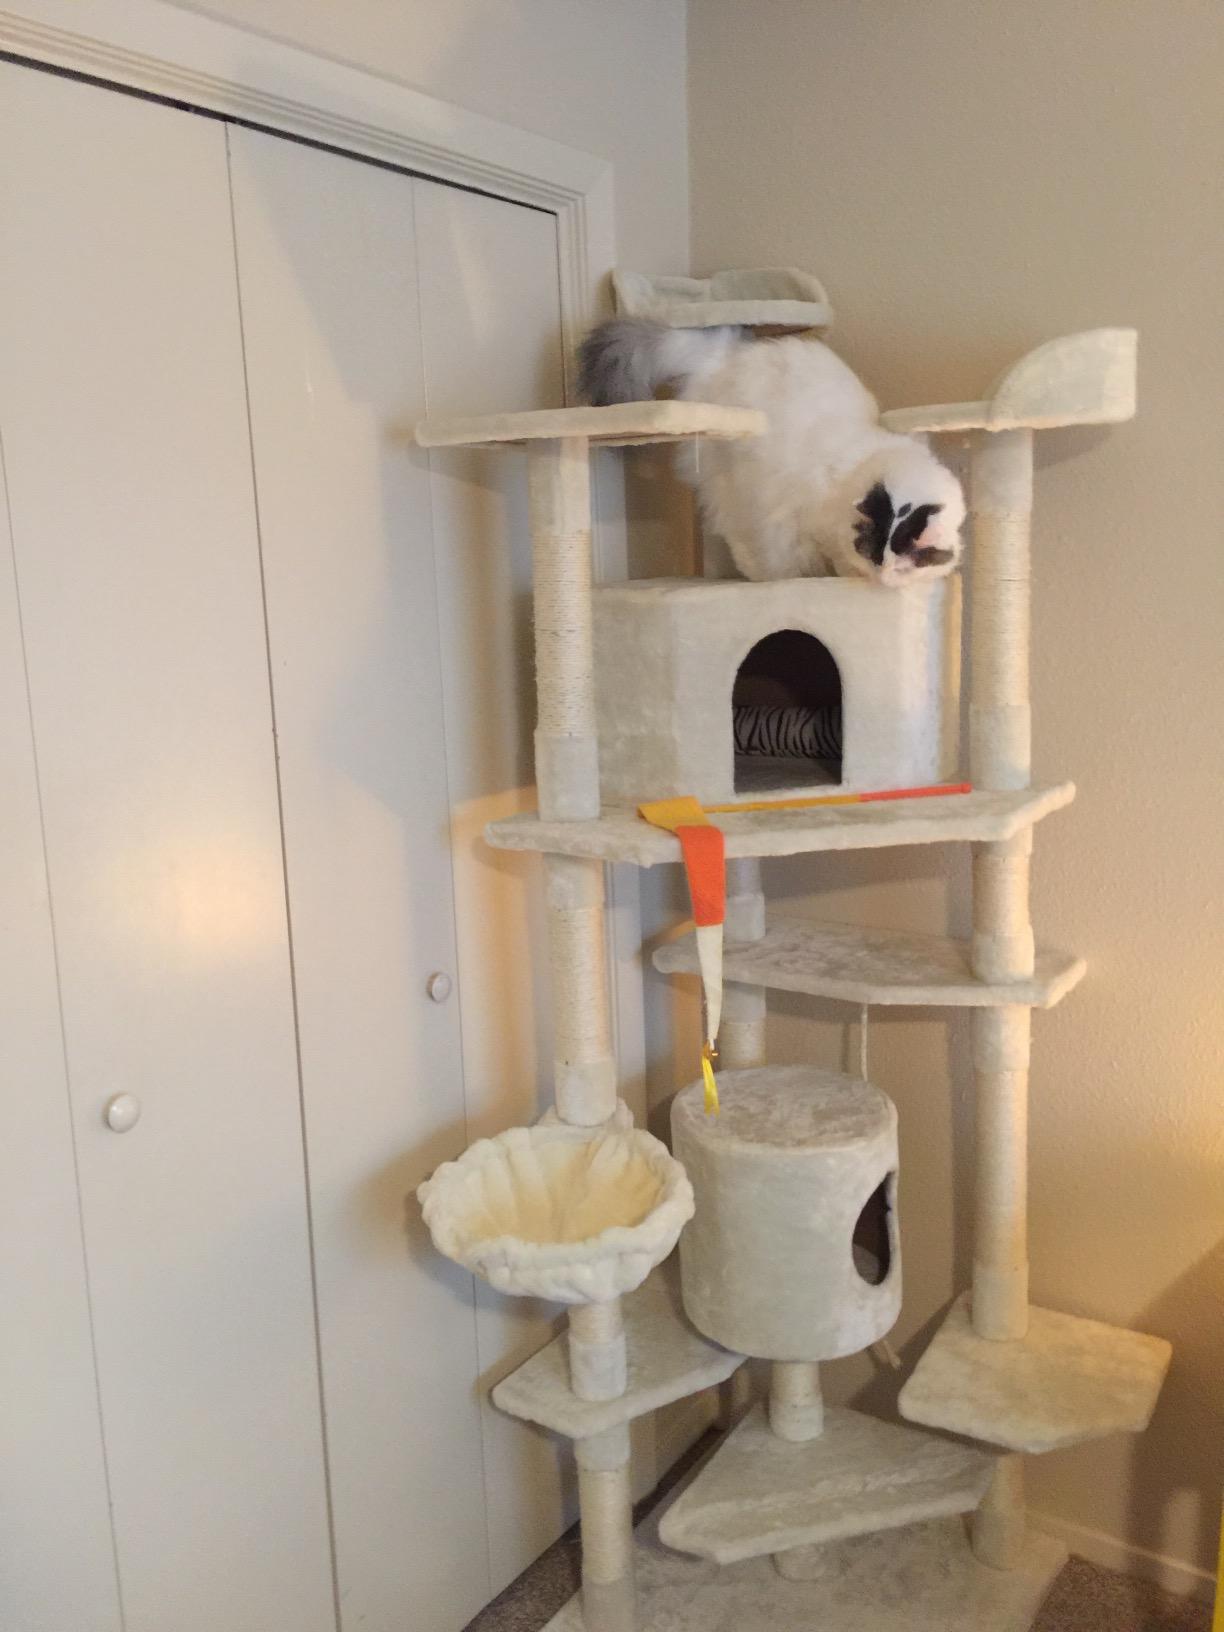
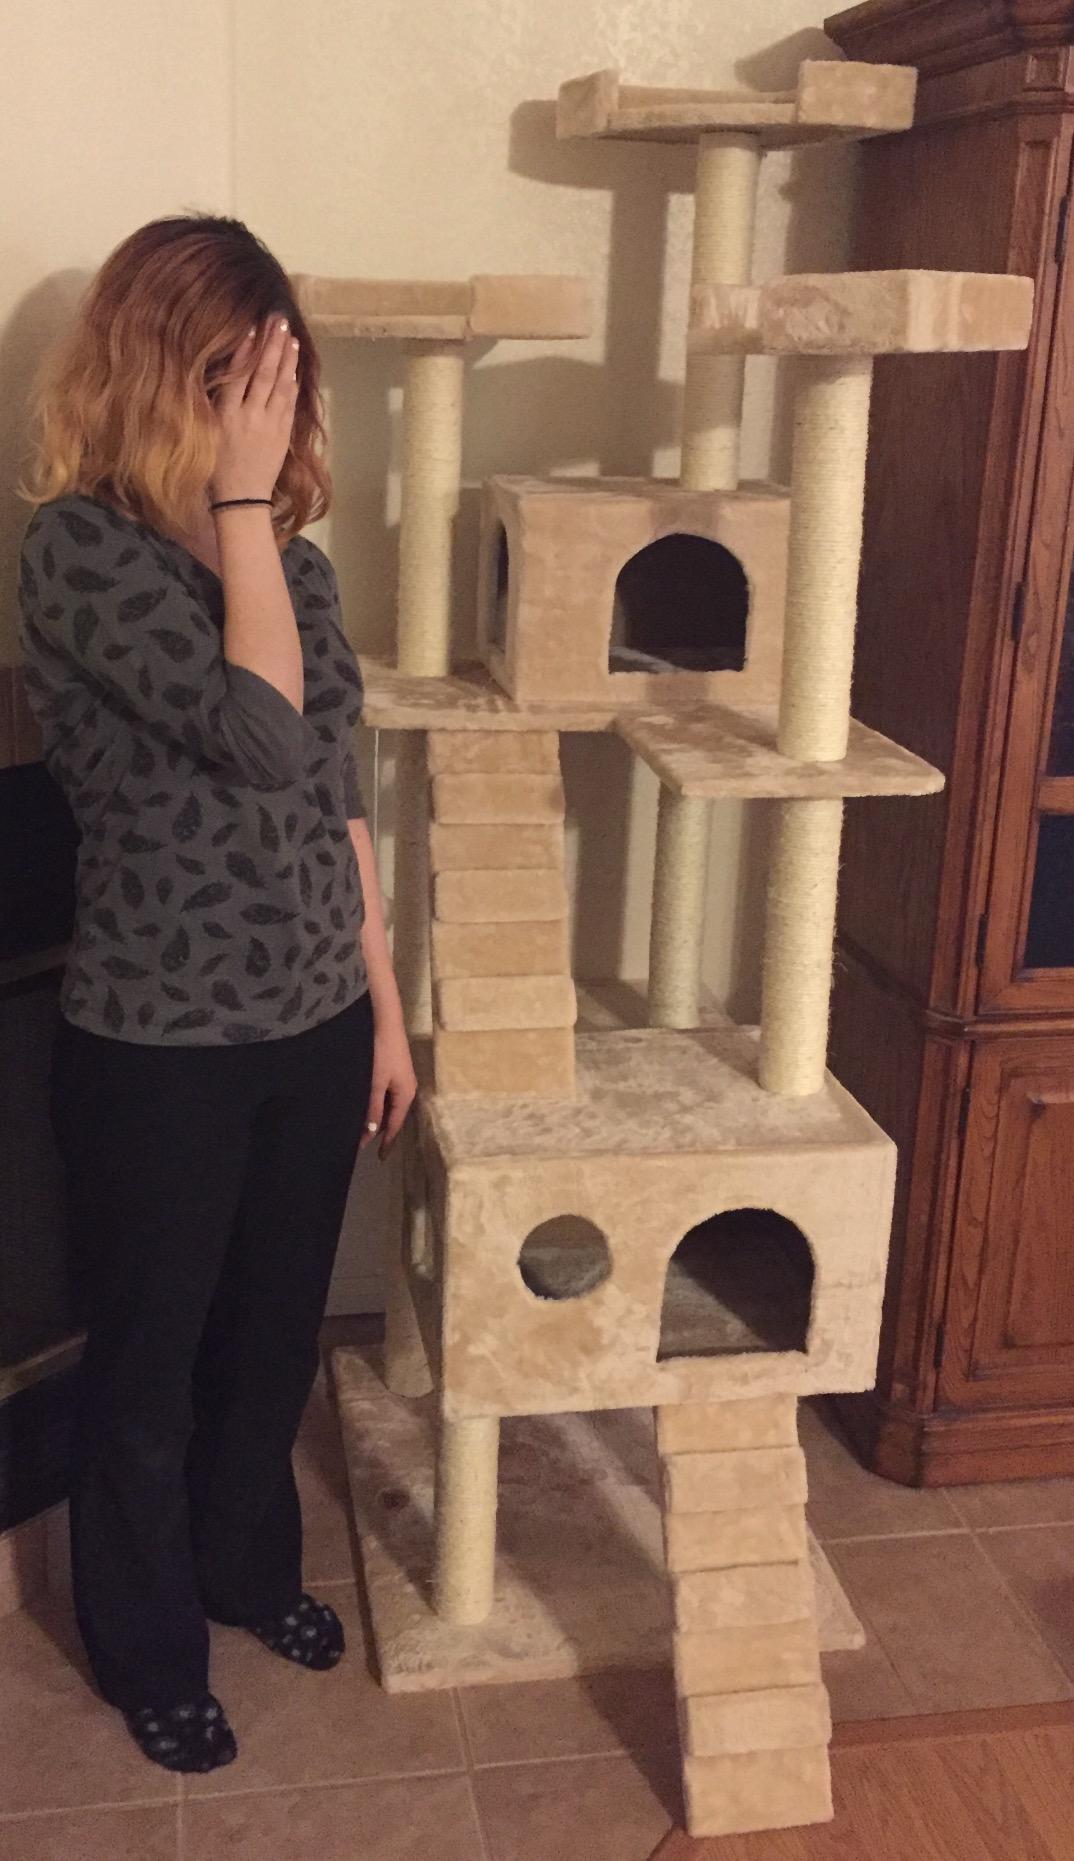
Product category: items_cat tree
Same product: no